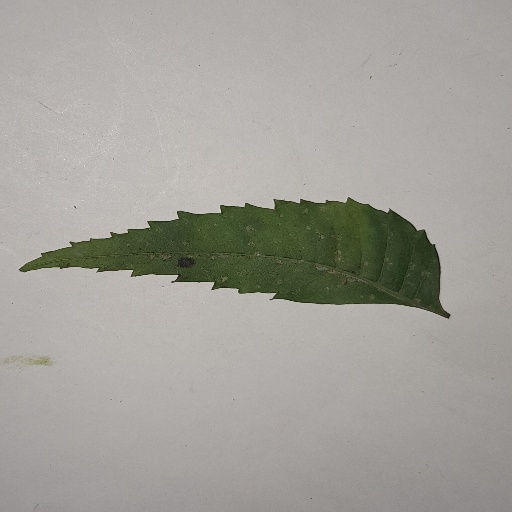
Species: Neem
Leaf condition: Powdery Mildew